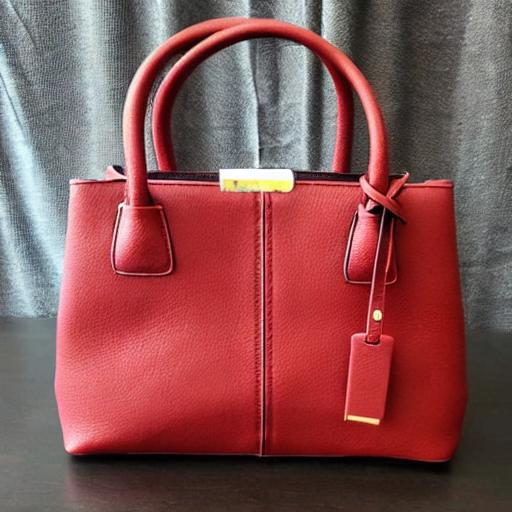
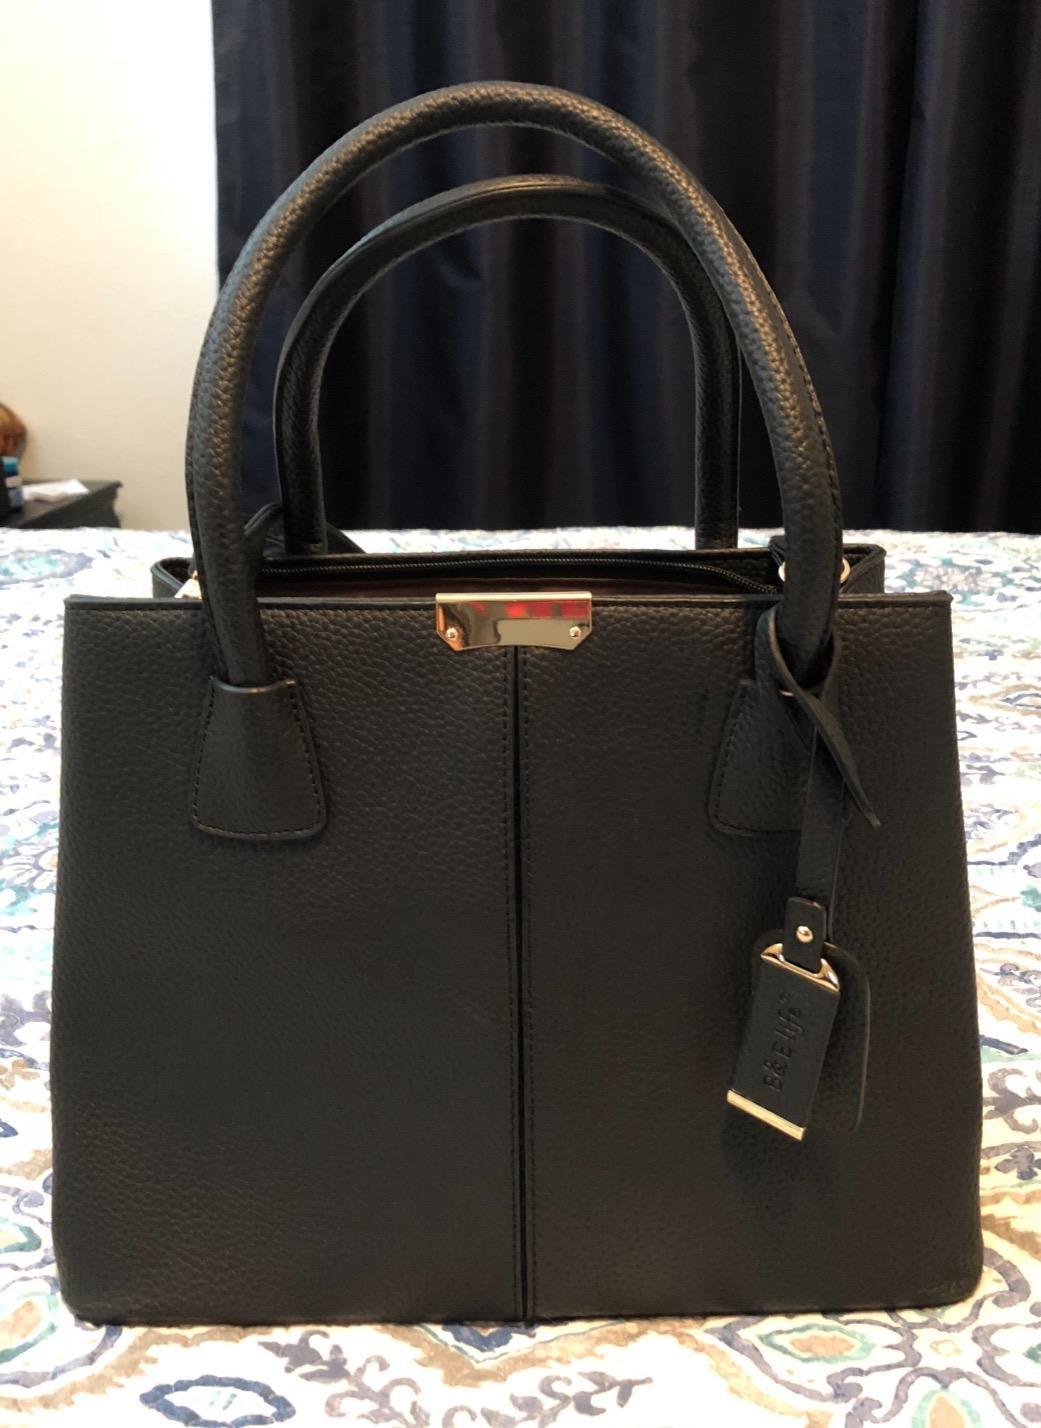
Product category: accessories_handbag
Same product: no